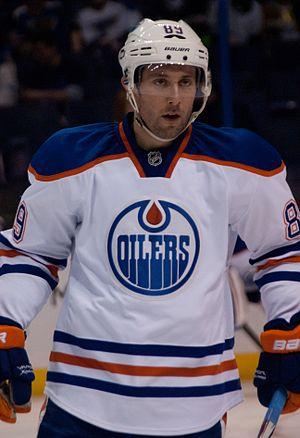
Sam Gagner est un joueur professionnel canadien de hockey sur glace. Il est le fils de Dave Gagner, ancien joueur de la Ligue nationale de hockey.